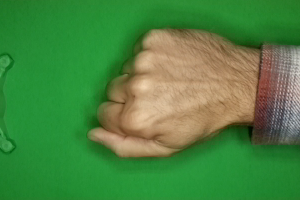
Label: rock